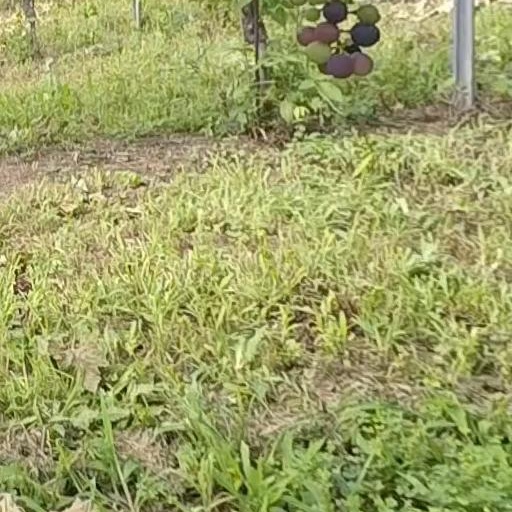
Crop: grape